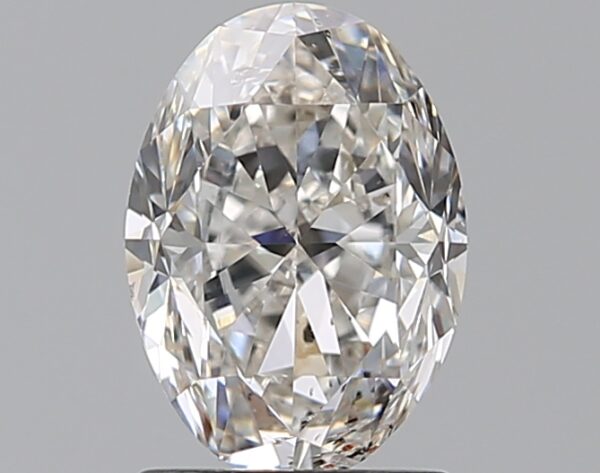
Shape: oval
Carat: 1.5
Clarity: SI2
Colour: G
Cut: GD
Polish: VG
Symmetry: VG
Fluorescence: SL
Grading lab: IGI
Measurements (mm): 8.38 x 6.01 x 4.13